Answer in natural language. Which object is closer to the camera taking this photo, black colour chair (highlighted by a blue box) or black colour chair (highlighted by a green box)? Choose between the following options: black colour chair (highlighted by a blue box) or black colour chair (highlighted by a green box)
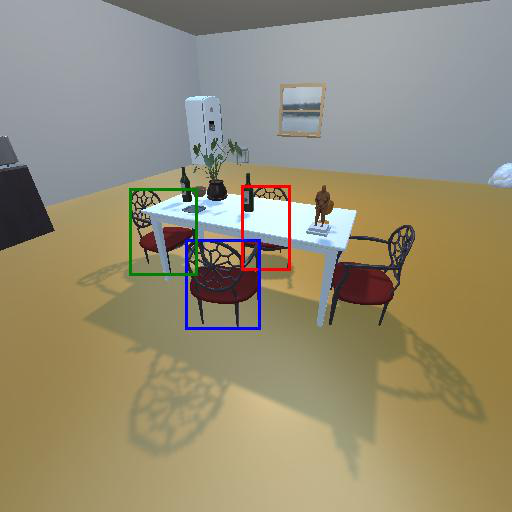
<answer>black colour chair (highlighted by a blue box)</answer>